Beer in Cyprus

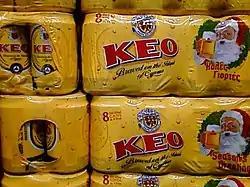

Beer has been brewed in Cyprus for millennia, with evidence of beer production dating back to the Bronze Age. Archeological excavations have uncovered pottery vessels and brewing tools used by the ancient Cypriots to brew beer. These findings suggest that beer was an integral part of the daily life and culture of ancient Cyprus.